Joel Elliott

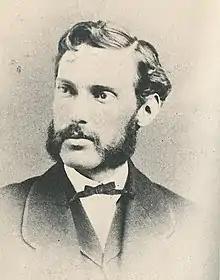

Joel Haworth Elliott (October 27, 1840 – November 27, 1868) was a Union major during and after the Civil War. Joining as a private in August 1861, with Company C, 2nd Indiana Cavalry Regiment. He saw action at the Battle of Shiloh, Battle of Perryville, Battle of Stones River, and was wounded twice. Joel Elliott was killed during the Battle of Washita River (also called the Washita Massacre), just west of present-day Cheyenne, Oklahoma, on November 27, 1868.